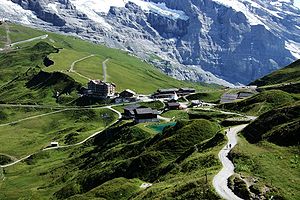
Kleine Scheidegg
Kleine Scheidegg set fra nord
Kleine Scheidegg ligger i den schweiziske kanton Bern. Kleine Scheidegg er navnet på det bjergpas, hvor banegården af samme navn ligger. I tilknytning til banegården er der opført yderligere et par bygninger, men nogen egentlig by er der ikke tale om.